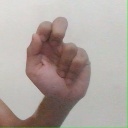
अक्षर: ढ